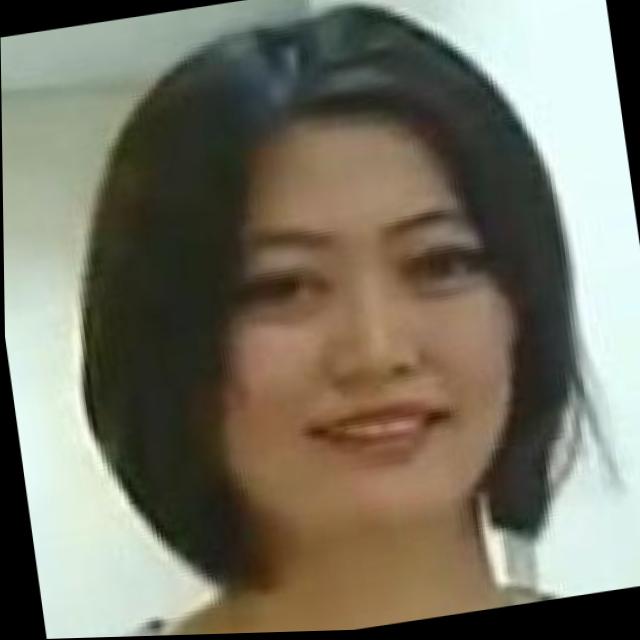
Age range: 21-44